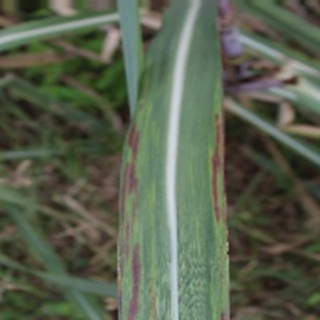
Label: sugarcane_bacterial_blight